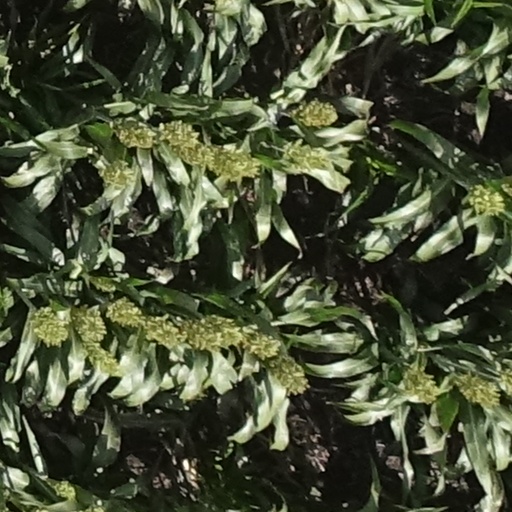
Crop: sorghum